CSICon

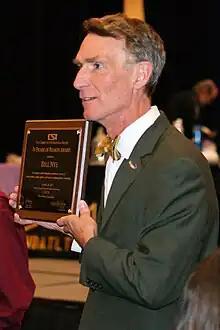
Bill Nye received the "In Praise of Reason" Award at CSICon 2011.

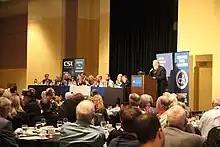
CSI, CFI and CSH gathered at the joint CFI Summit in Tacoma, Washington in 2013.

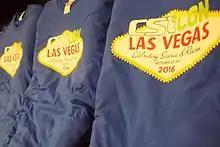
2016 CSICon logo

When CSI stabilized in 2011, it held its first newly styled CSICon in New Orleans, Louisiana. At this first CSICon, Planetary Society president Bill Nye was presented with the "In Praise of Reason" Award for his efforts in science communication with shows such as "Bill Nye the Science Guy" and later series and lectures. Bill Nye is a frequent speaker at the conference, with speaking slots in 2011 and 2013. He also attended the conference in a non speaker role in 2018.